Asystole

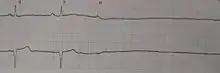
A rhythm strip showing two beats of normal sinus rhythm followed by an atrial beat and asystole

Asystole (New Latin, from Greek privative a "not, without" + "systolē" "contraction") is the absence of ventricular contractions in the context of a lethal heart arrhythmia (in contrast to an induced asystole on a cooled patient on a heart-lung machine and general anesthesia during surgery necessitating stopping the heart). Asystole is the most serious form of cardiac arrest and is usually irreversible. Also referred to as cardiac flatline, asystole is the state of total cessation of electrical activity from the heart, which means no tissue contraction from the heart muscle and therefore no blood flow to the rest of the body.